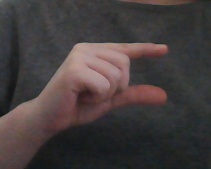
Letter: dal